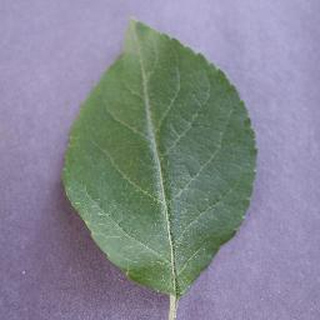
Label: healthy_apple